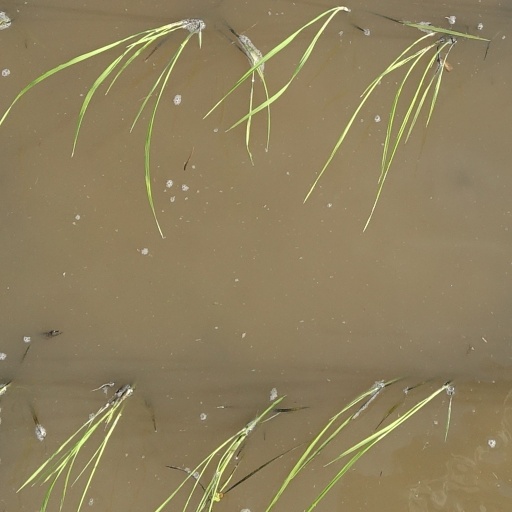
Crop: rice